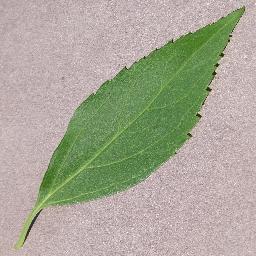
Label: Cherry___healthy